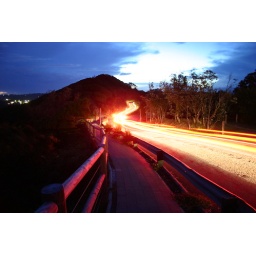
Photo taken near the Byron lighthouse looking down the mountain